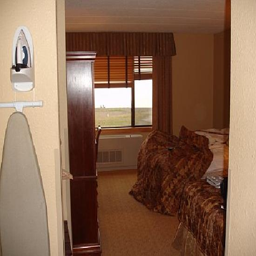
a city and casino : view of the room , all lake outside the window